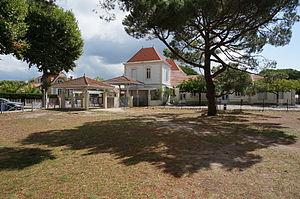
École Jules Ferry d'Andernos-les-Bains (Gironde, France).
Andernos-les-Bains est une commune du Sud-Ouest de la France, située dans le département de la Gironde, en région Nouvelle-Aquitaine.